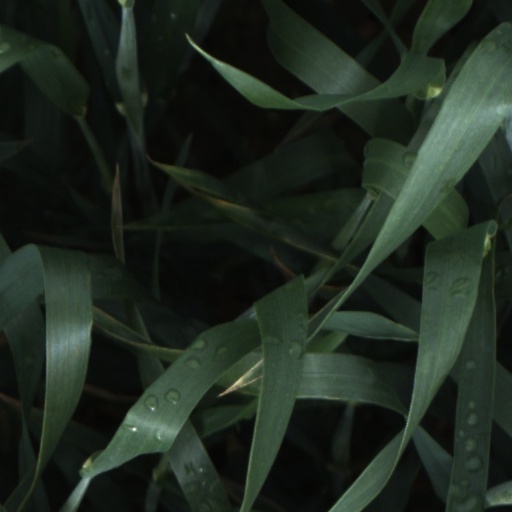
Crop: wheat